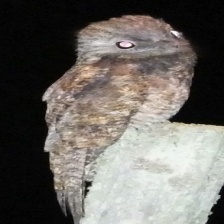
Species: GREAT POTOO
Scientific name: NYCTIBIUS GRANDIS